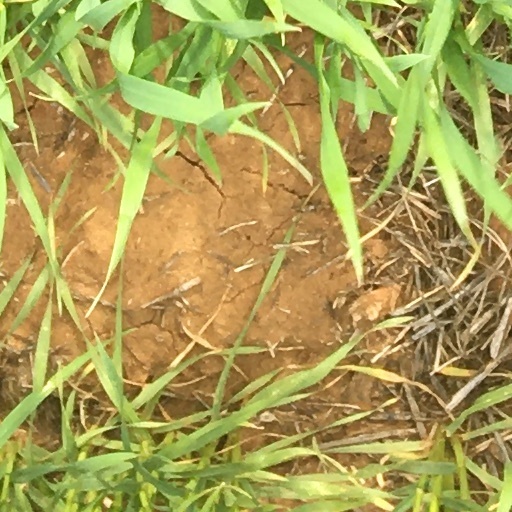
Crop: wheat